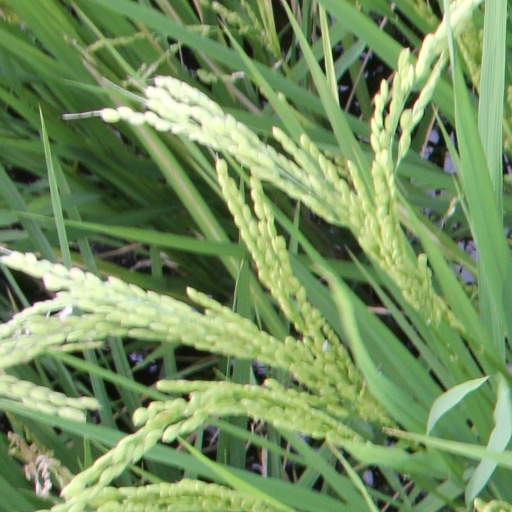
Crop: rice